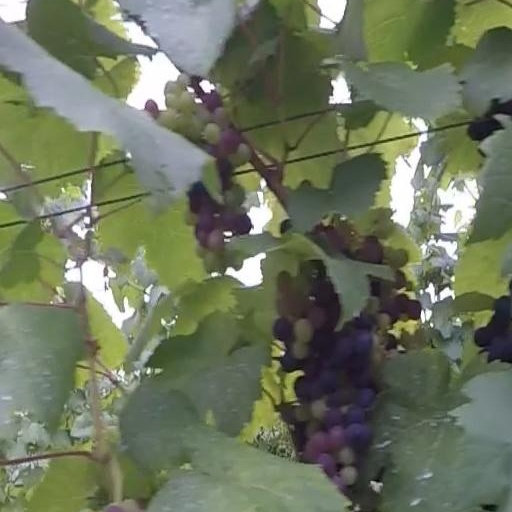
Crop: grape